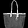
Label: Bag